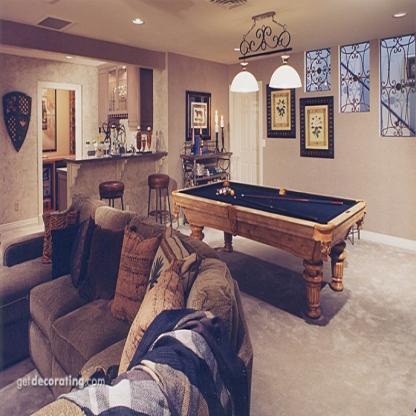
Scene: Indoor